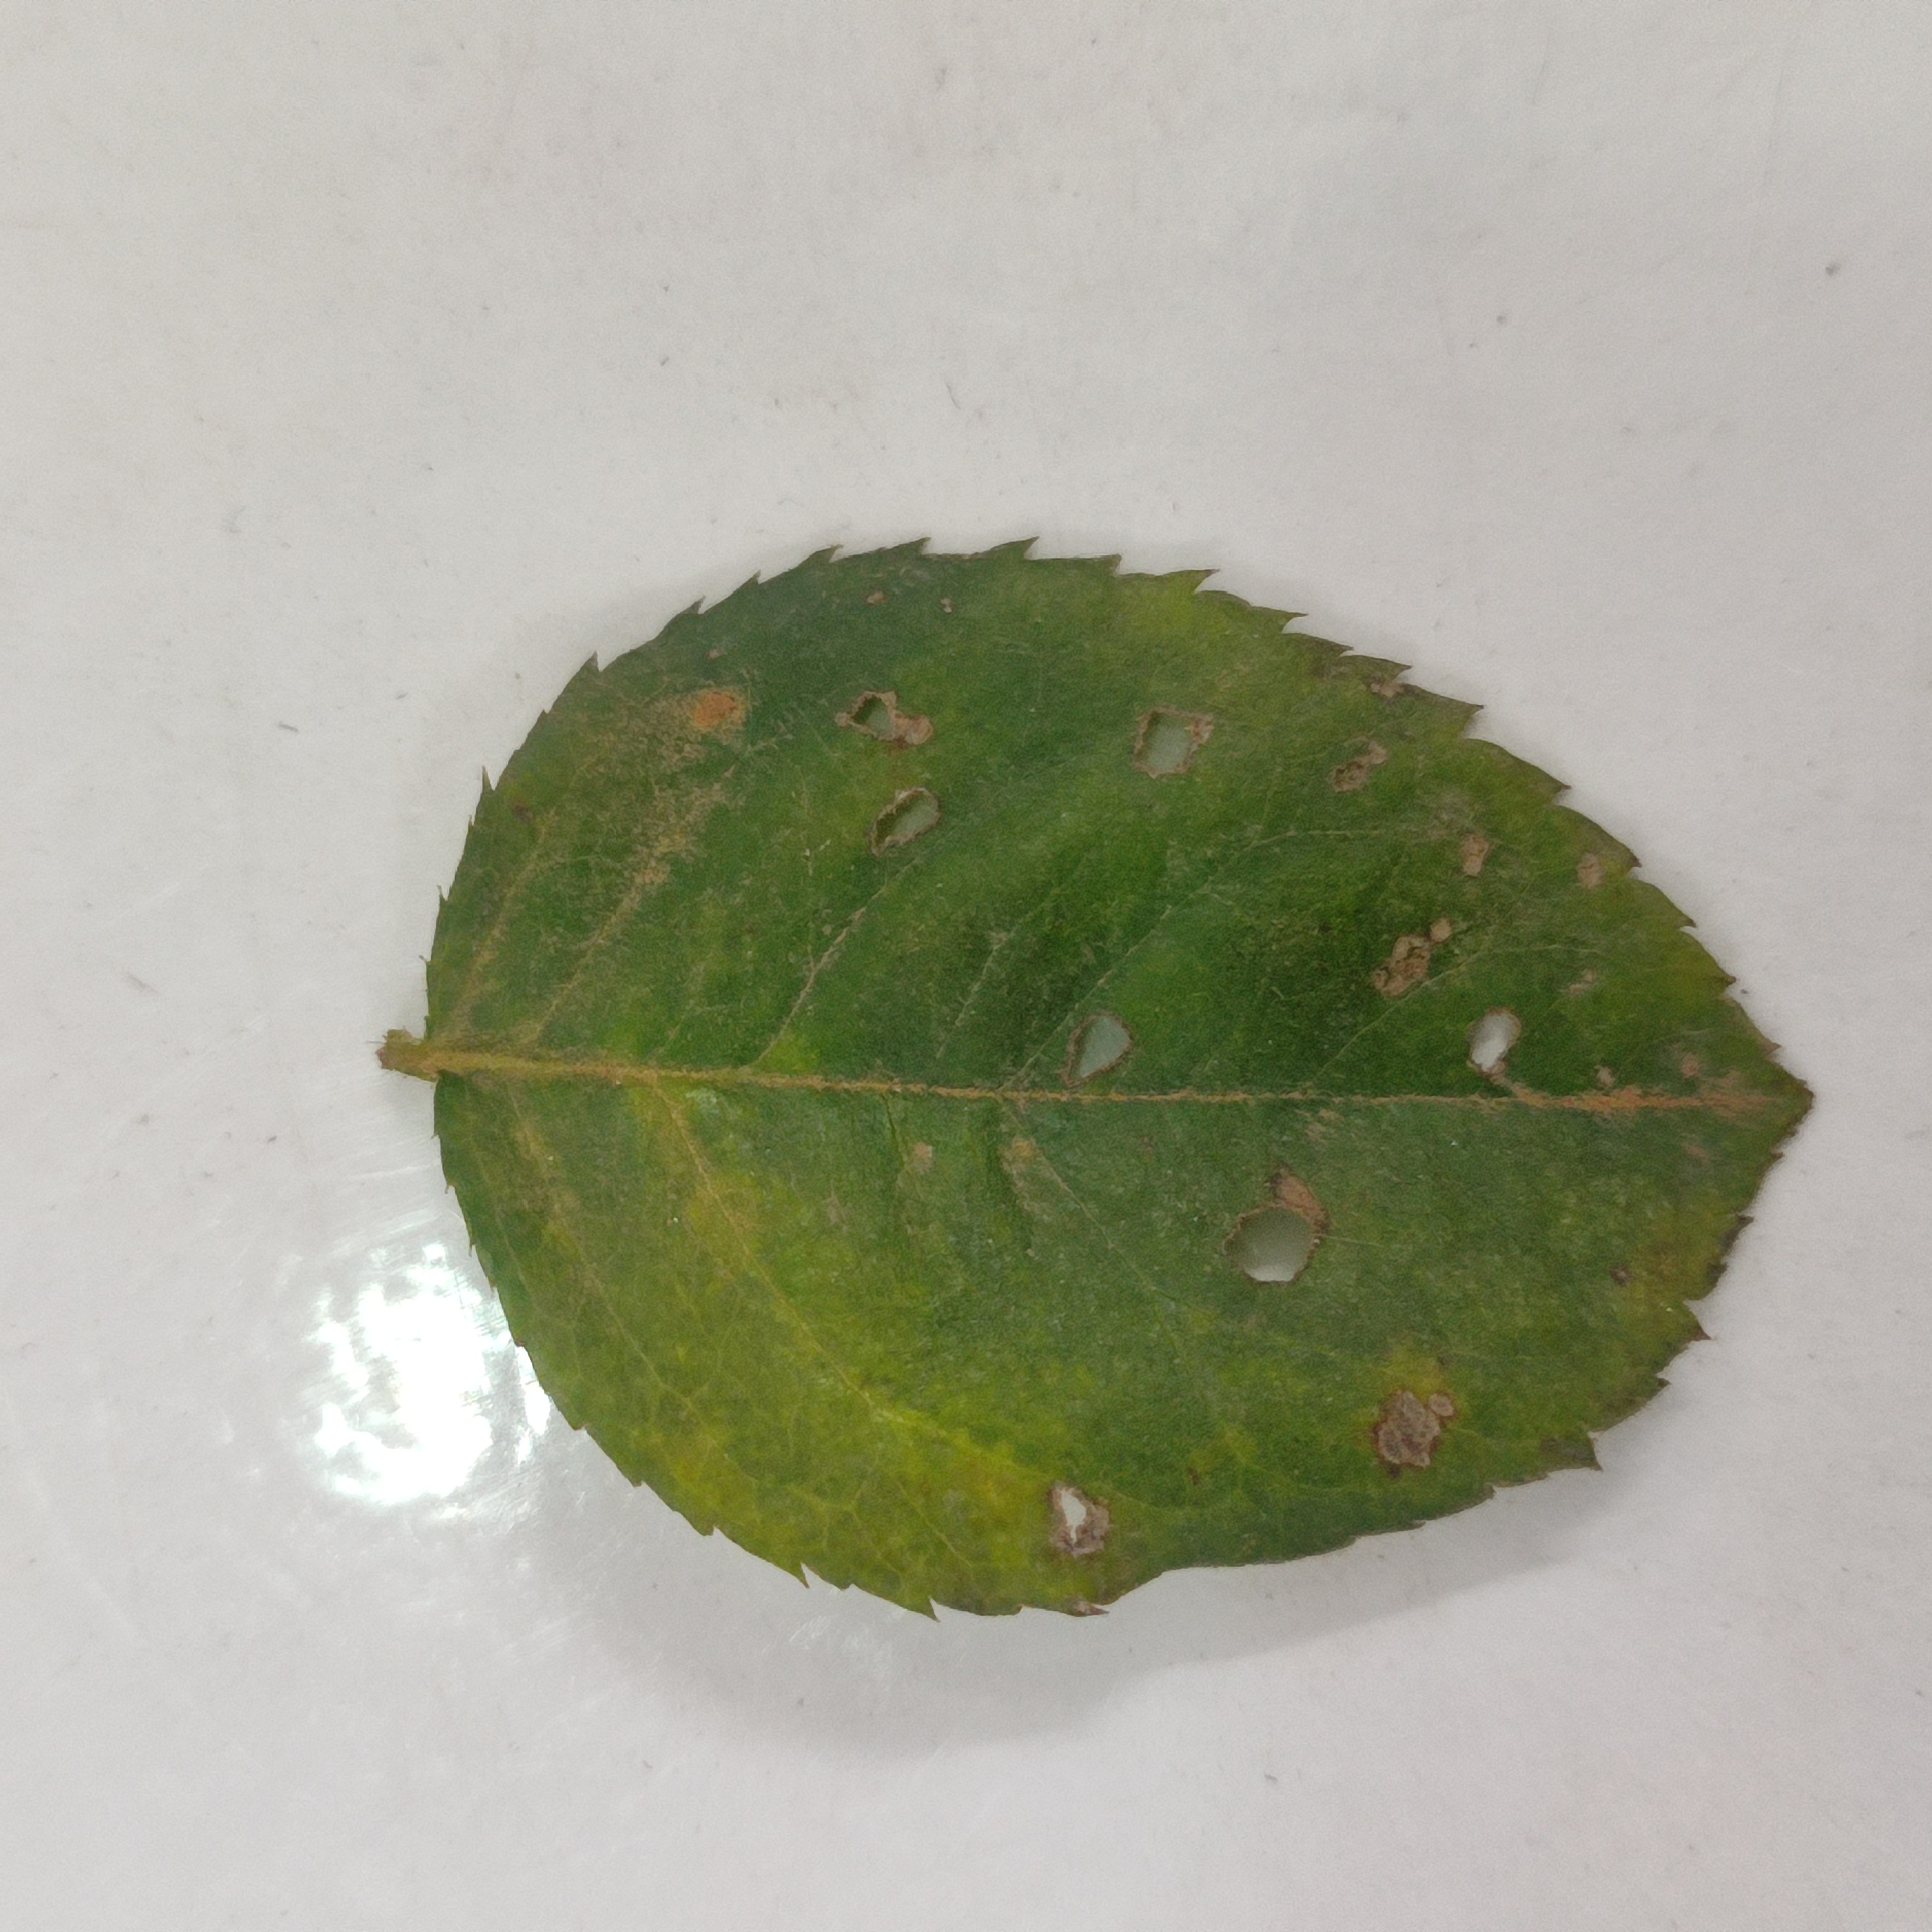
Label: Insect Hole